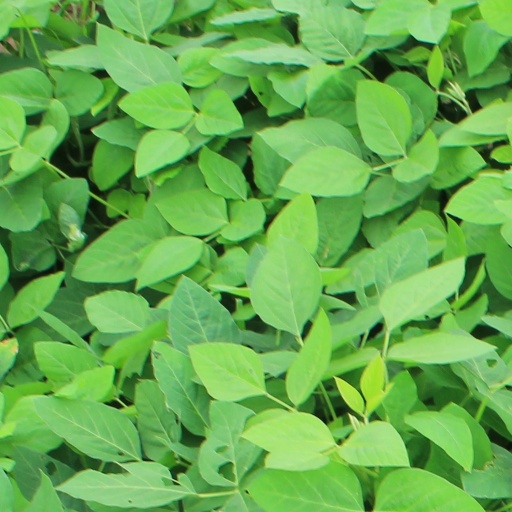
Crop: soybean